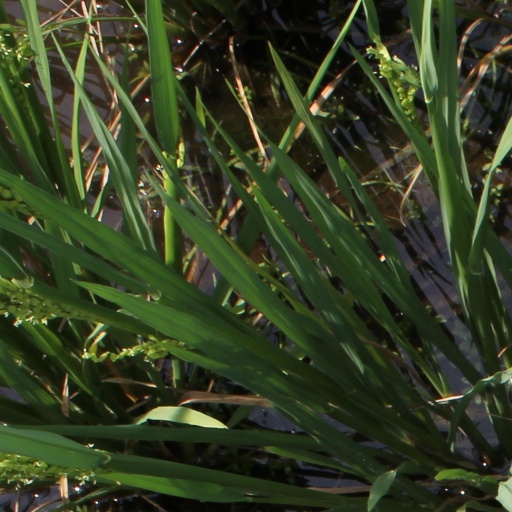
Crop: rice